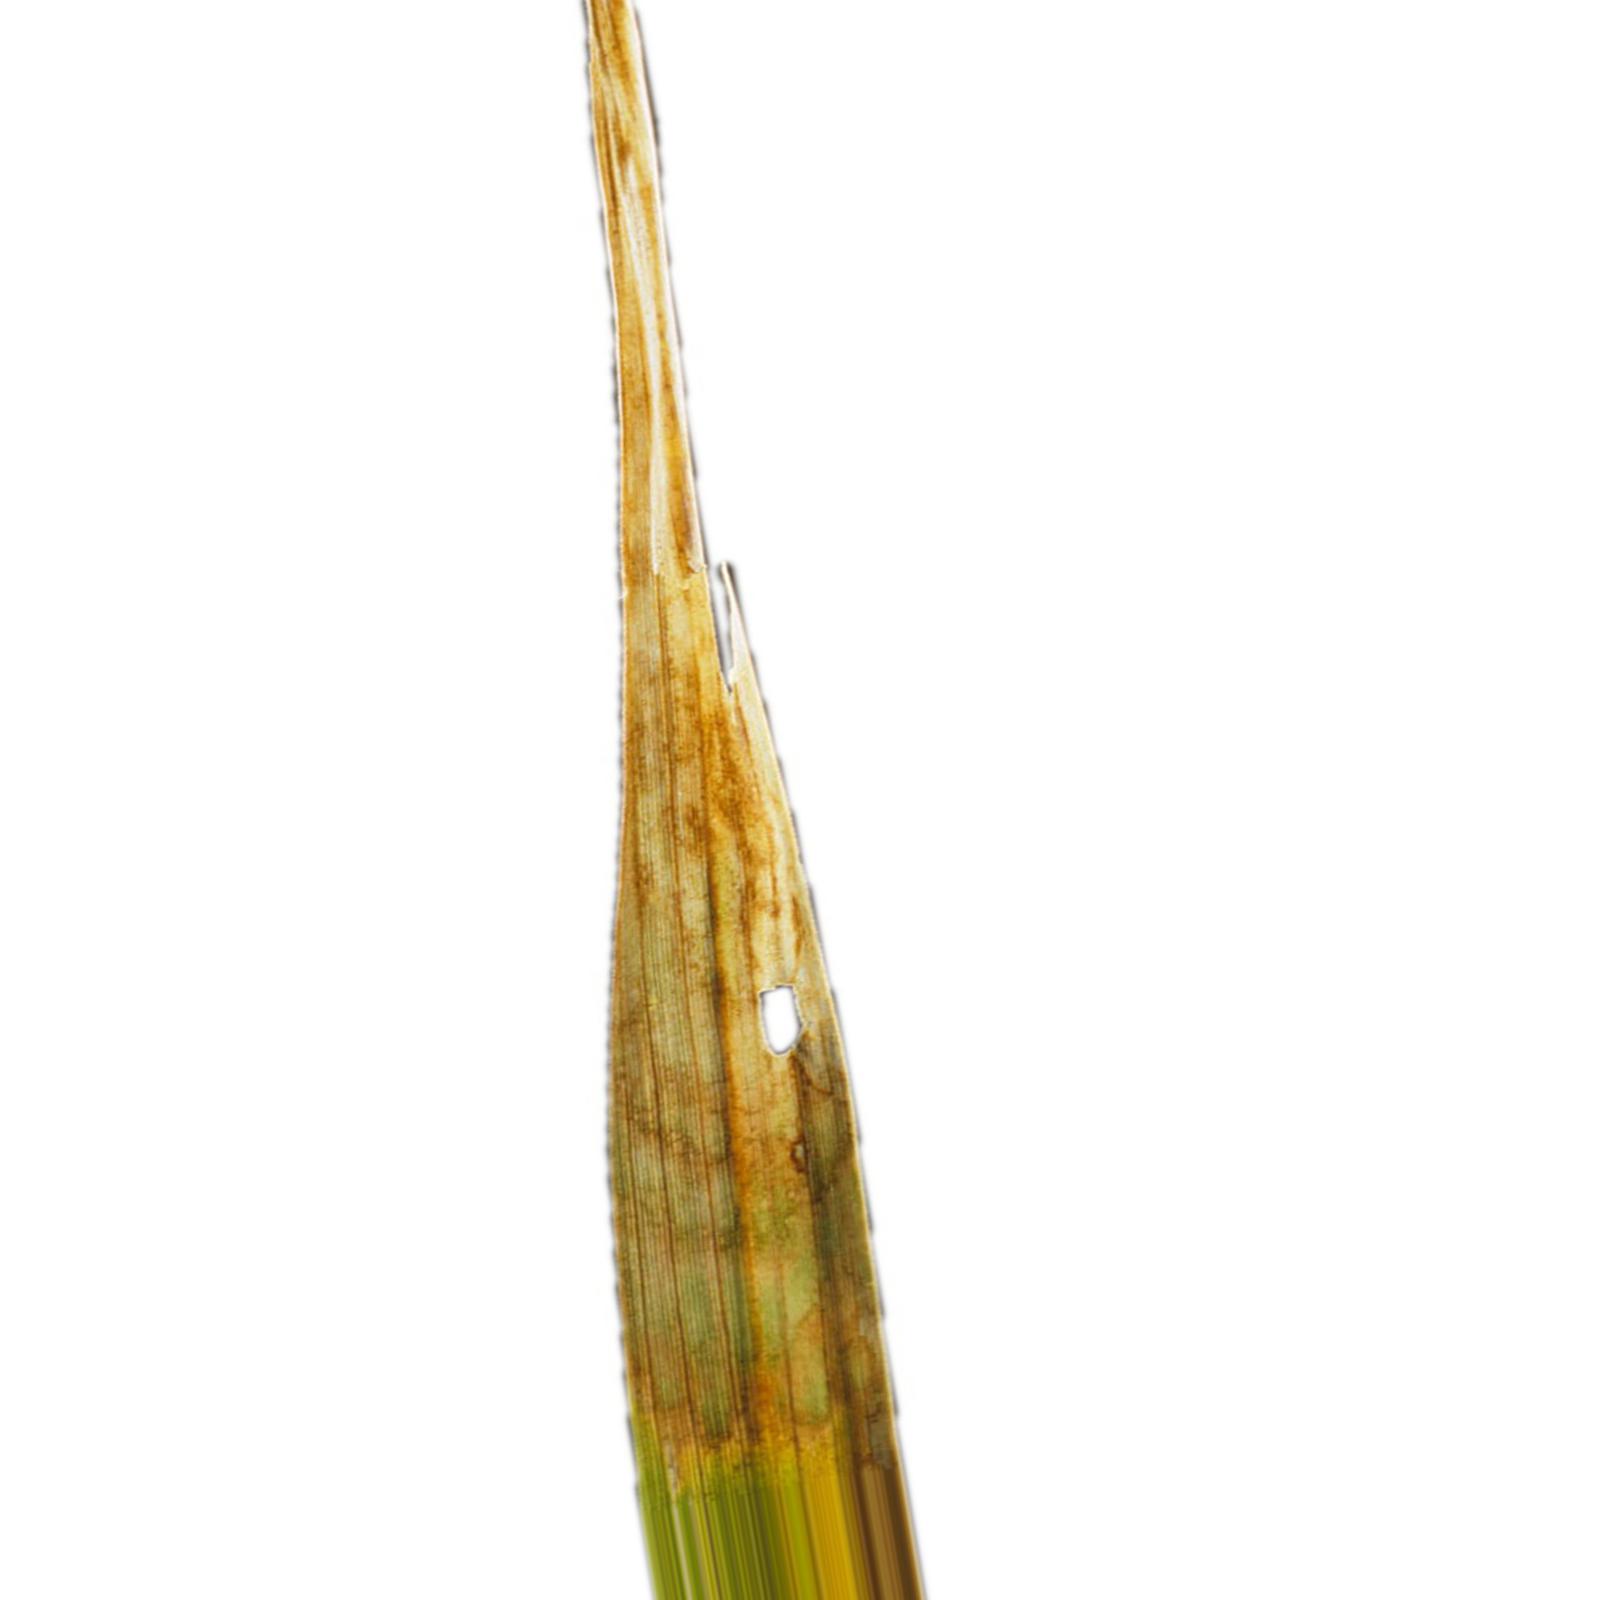
Nhãn: Bệnh Cháy lá ( Leaf scald )